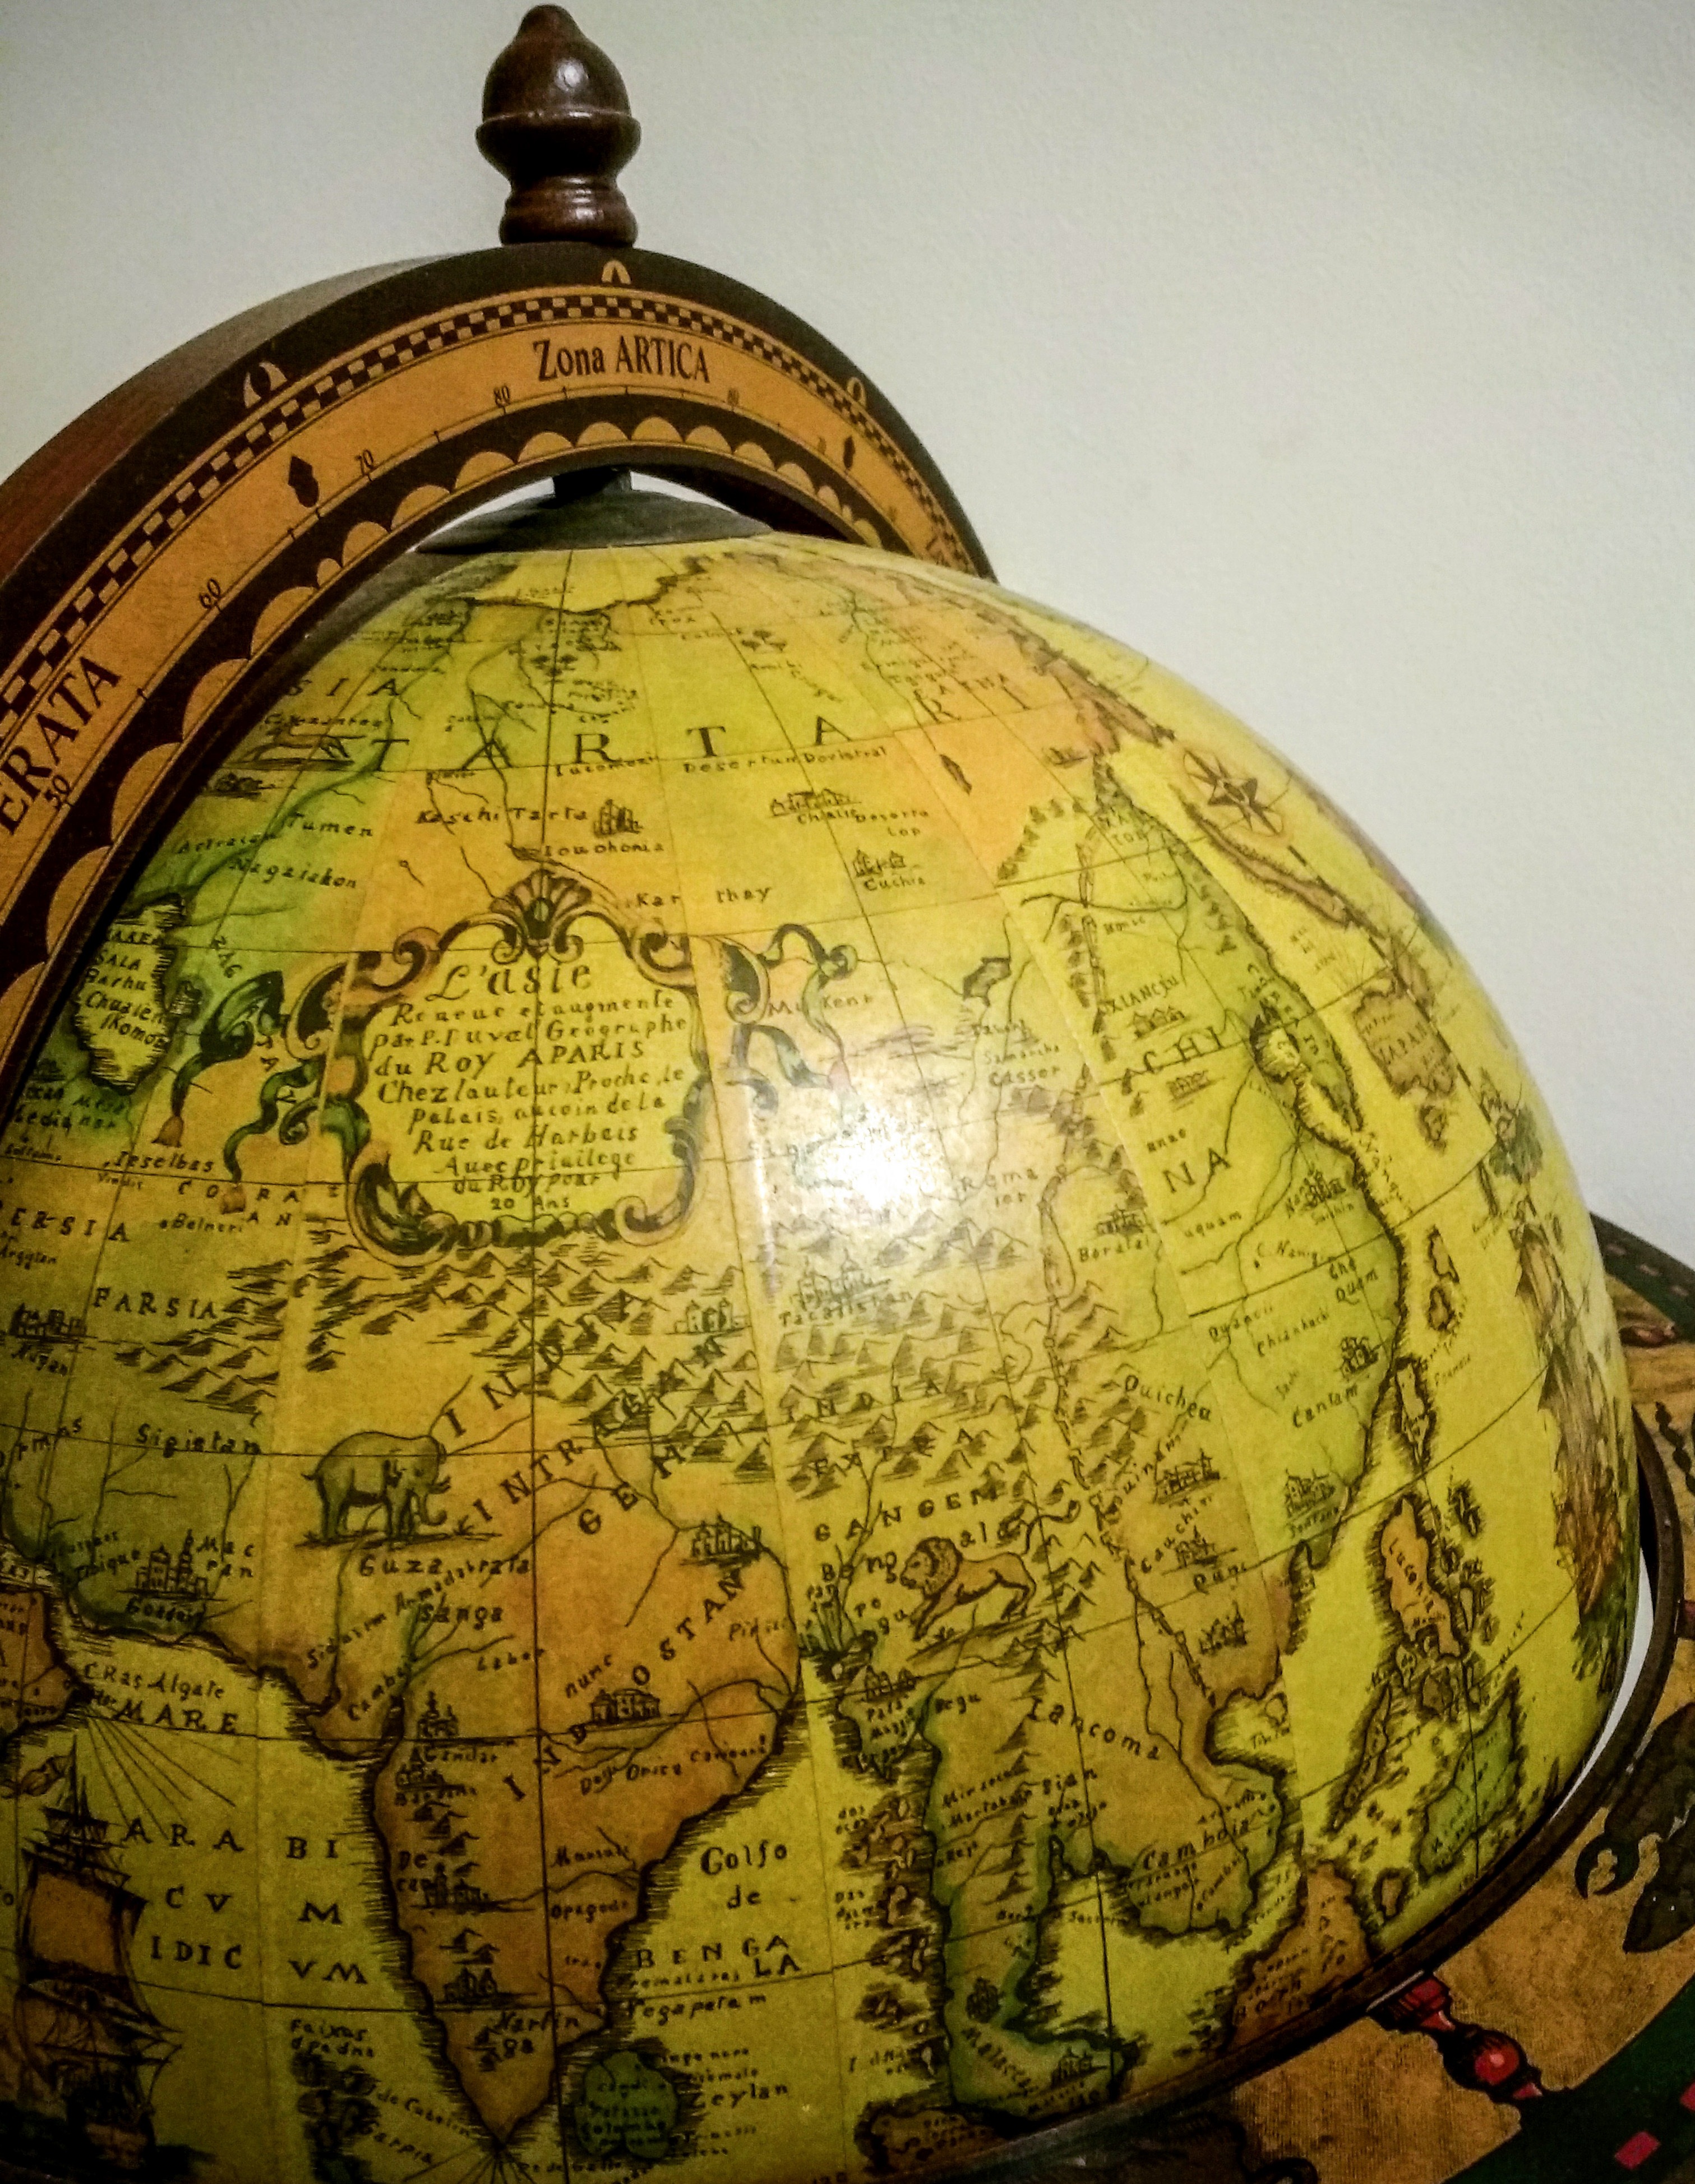
antique, yellow, lighting, decor, map, globe, world, earth, sphere, man made object